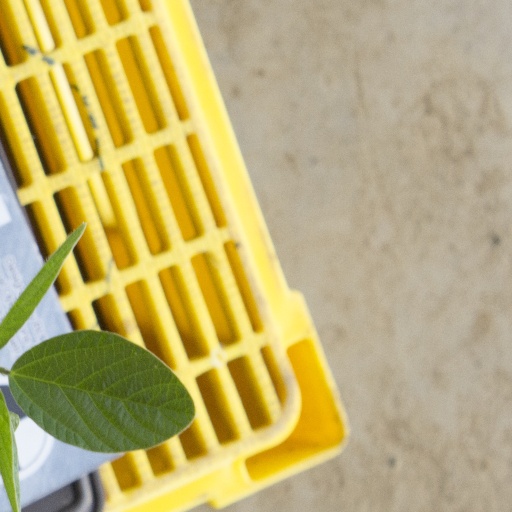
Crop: soybean